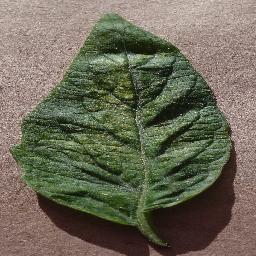
Label: Tomato___Spider_mites Two-spotted_spider_mite